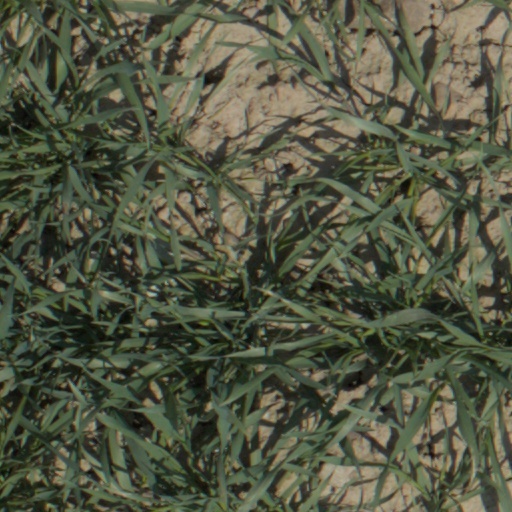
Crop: wheat